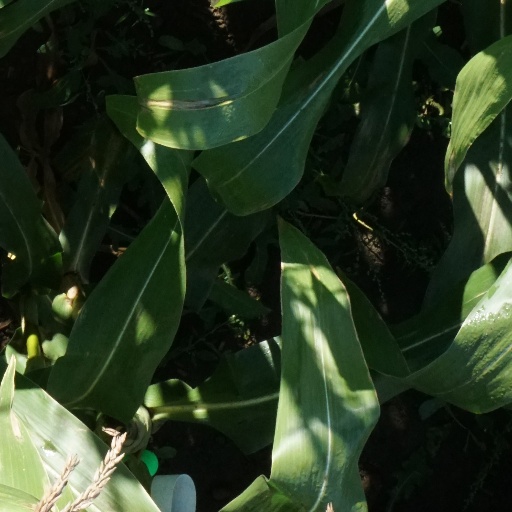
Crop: maize; corn